David

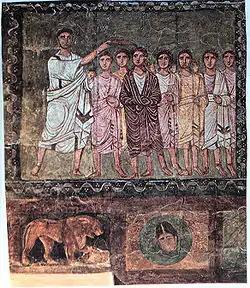
Samuel anoints David, Dura-Europos synagogue, now in Syria, 3rd century CE

After God sends an evil spirit to torment Saul, his servants recommend that he send for a man skilled in playing the lyre. A servant proposes David, whom the servant describes as "skillful in playing, a man of valor, a warrior, prudent in speech, and a man of good presence; and the Lord is with him." David enters Saul's service as one of the royal armour-bearers and plays the lyre to soothe the king.